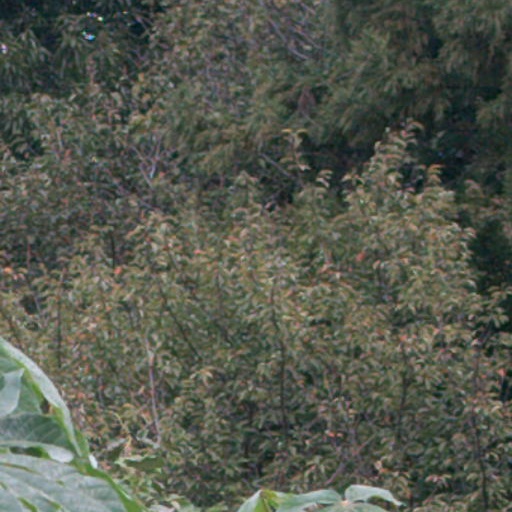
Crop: cassava